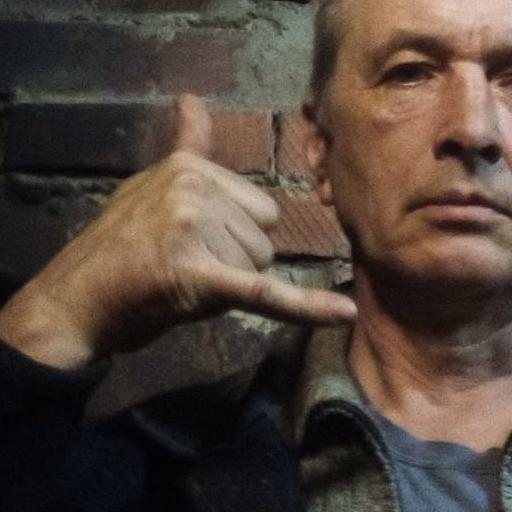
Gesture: call